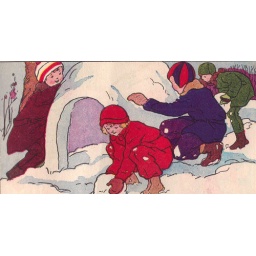
The boys helped Jane and Judy make the snow house ill by Vera S. Norman